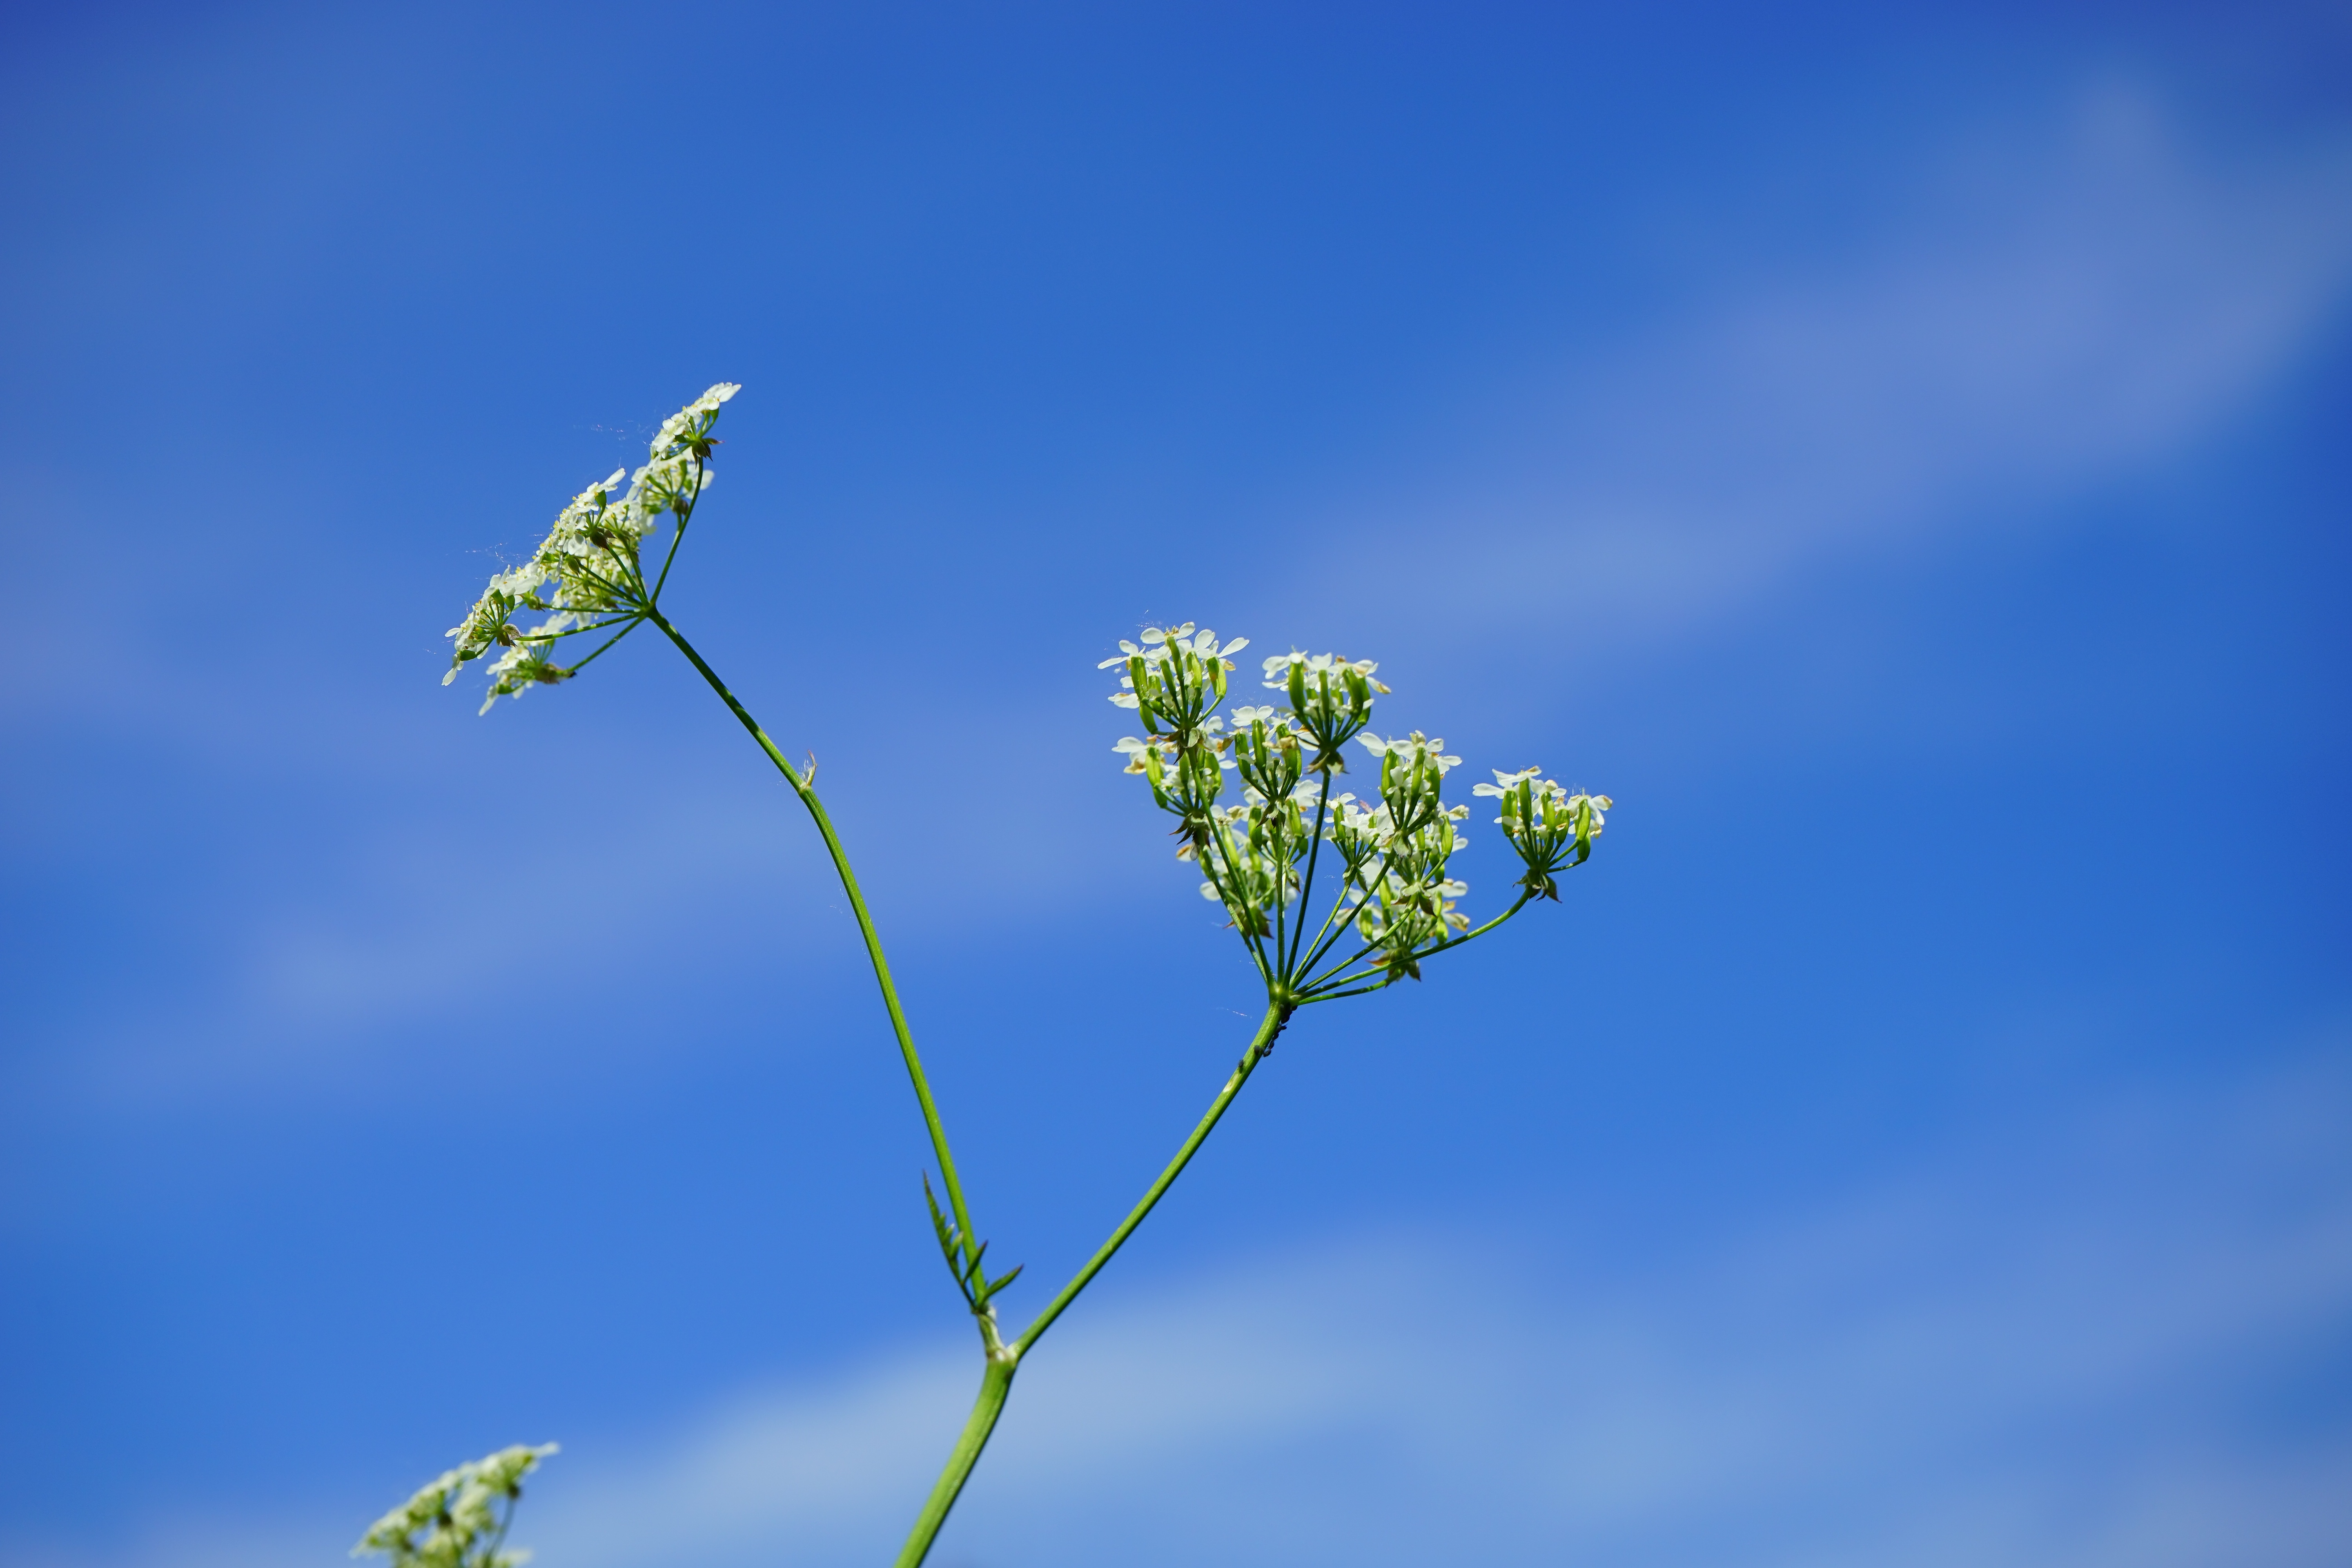
nature, grass, branch, blossom, plant, sky, white, meadow, sunlight, leaf, flower, green, blue, yellow, flora, wildflower, flowers, hemlock, cocker, scissors, macro photography, inflorescence, anthriscus, chervil, umbelliferae, grassland plants, doldengewaechs, apiaceae, anthriscus sylvestris, anxious, cow parsley, meadow herbs, grass family, atmosphere of earth, plant stem, computer wallpaper, pointed chervil, chaerophyllum sylvestre, wild temulum, apioideae, hare grass, b umlikraut, book holder, buggla, bush tumors, cherbel, chrabella, emtstengel, ass korbel, eselspeterlein, fine scherre, hard head, hard kopp, heustengel, were hanging applicable, wild ibarach, calves kerner, kalberkropf, calves scissors, kalbarkrop, kalverkropp, kelber nuclear, kerbel nuclear, kirbel, kirbelstengel, wild k rffel, korbelkom, krabellen, krebellen, kreblikraut, kruud, kuhpeterlein, ledepipenkrud, ledespypenkrut, leiterlikraut, paguda, horse cumin, piffenkrut, pigudabengel, pipencrud, ramsch feathers, ross caraway, sch rl ch, droves beep, scharpenpiepen, tigerlikraut, tschickan, water herbs, windroslein, guides root, zieger